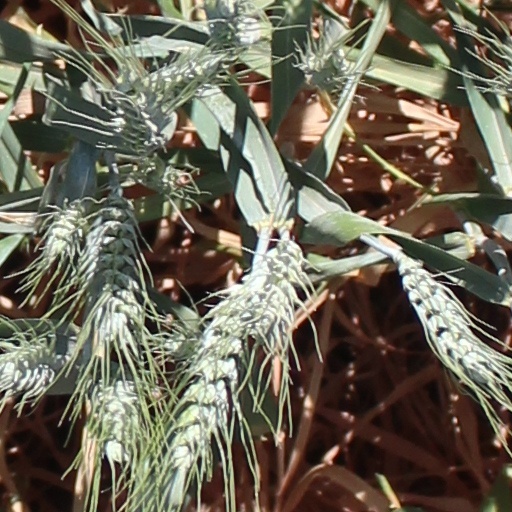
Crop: wheat